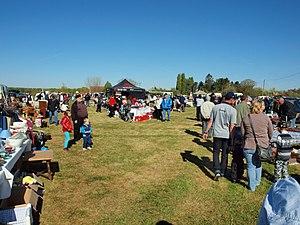
Meigneux (Seine-et-Marne, France)
Meigneux est une commune française située dans le département de Seine-et-Marne en région Île-de-France.